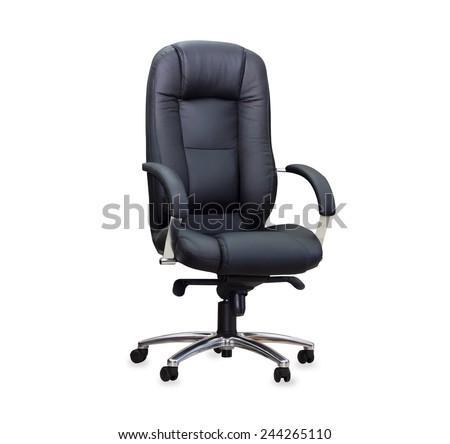
the office chair from black leather .